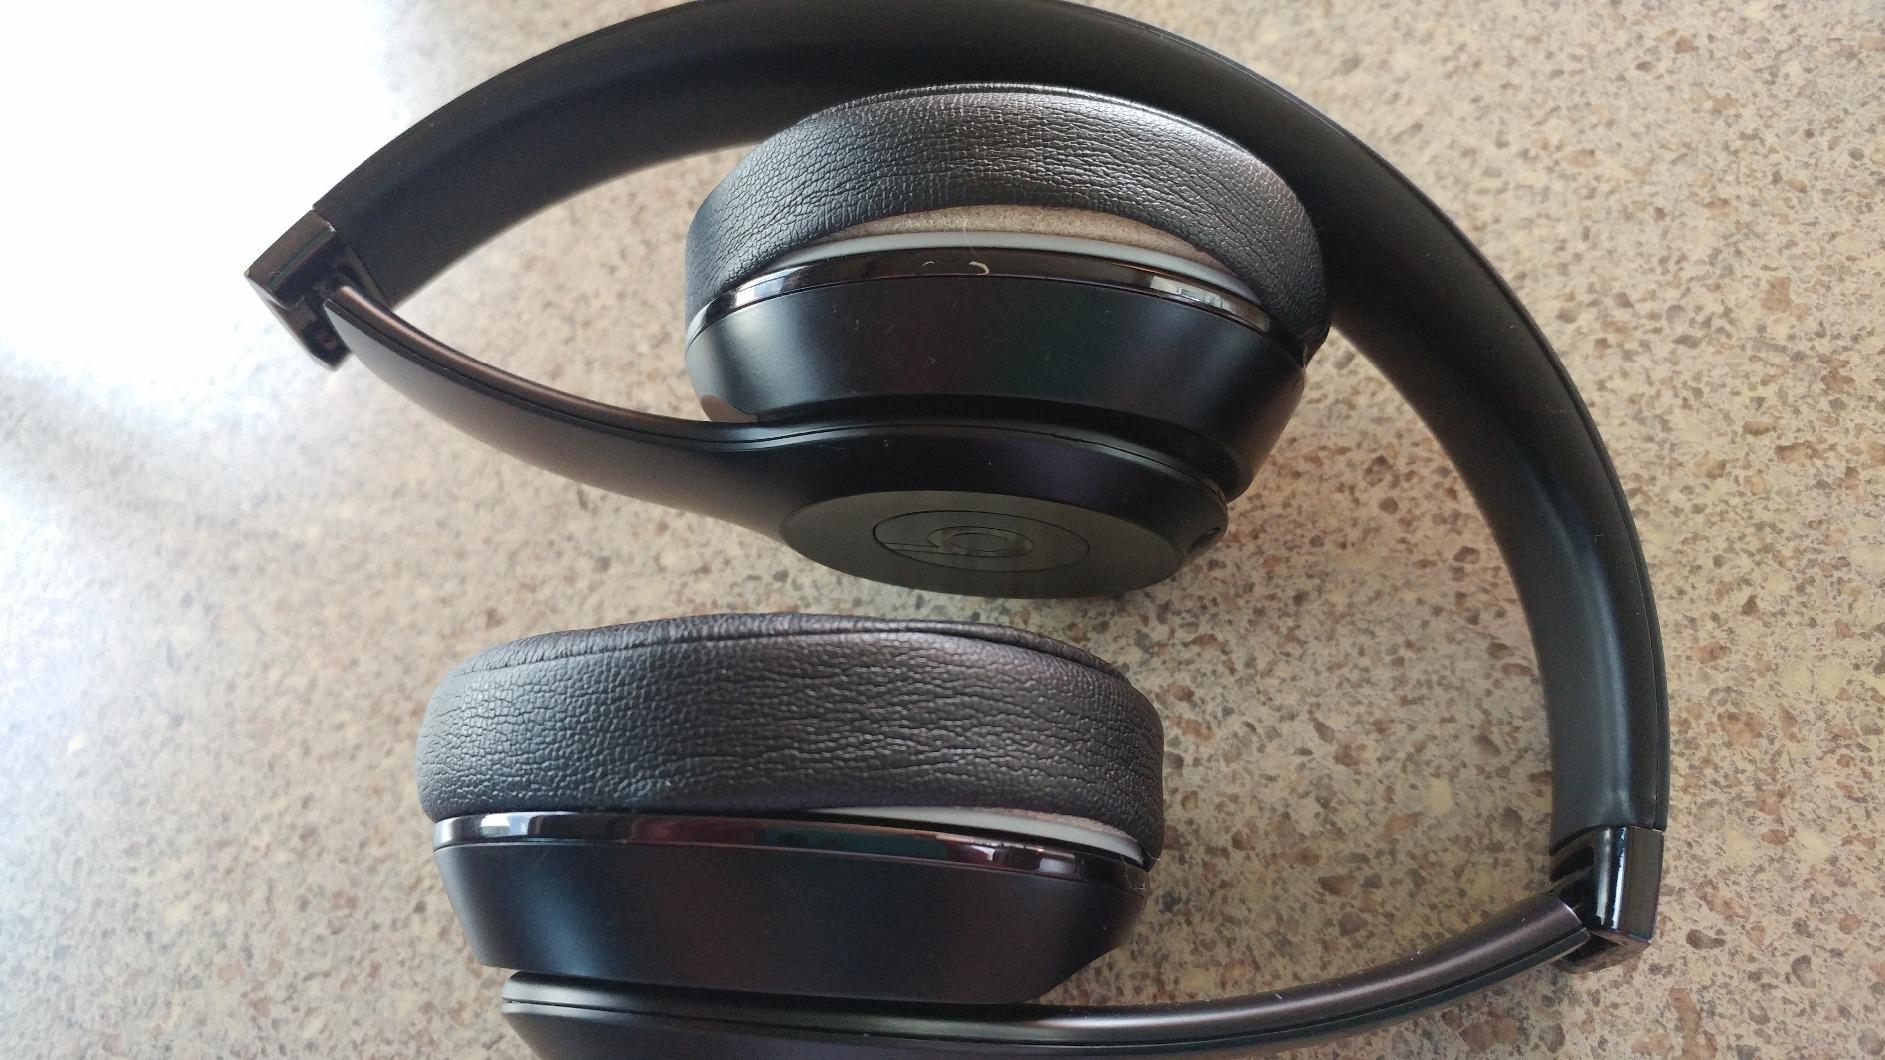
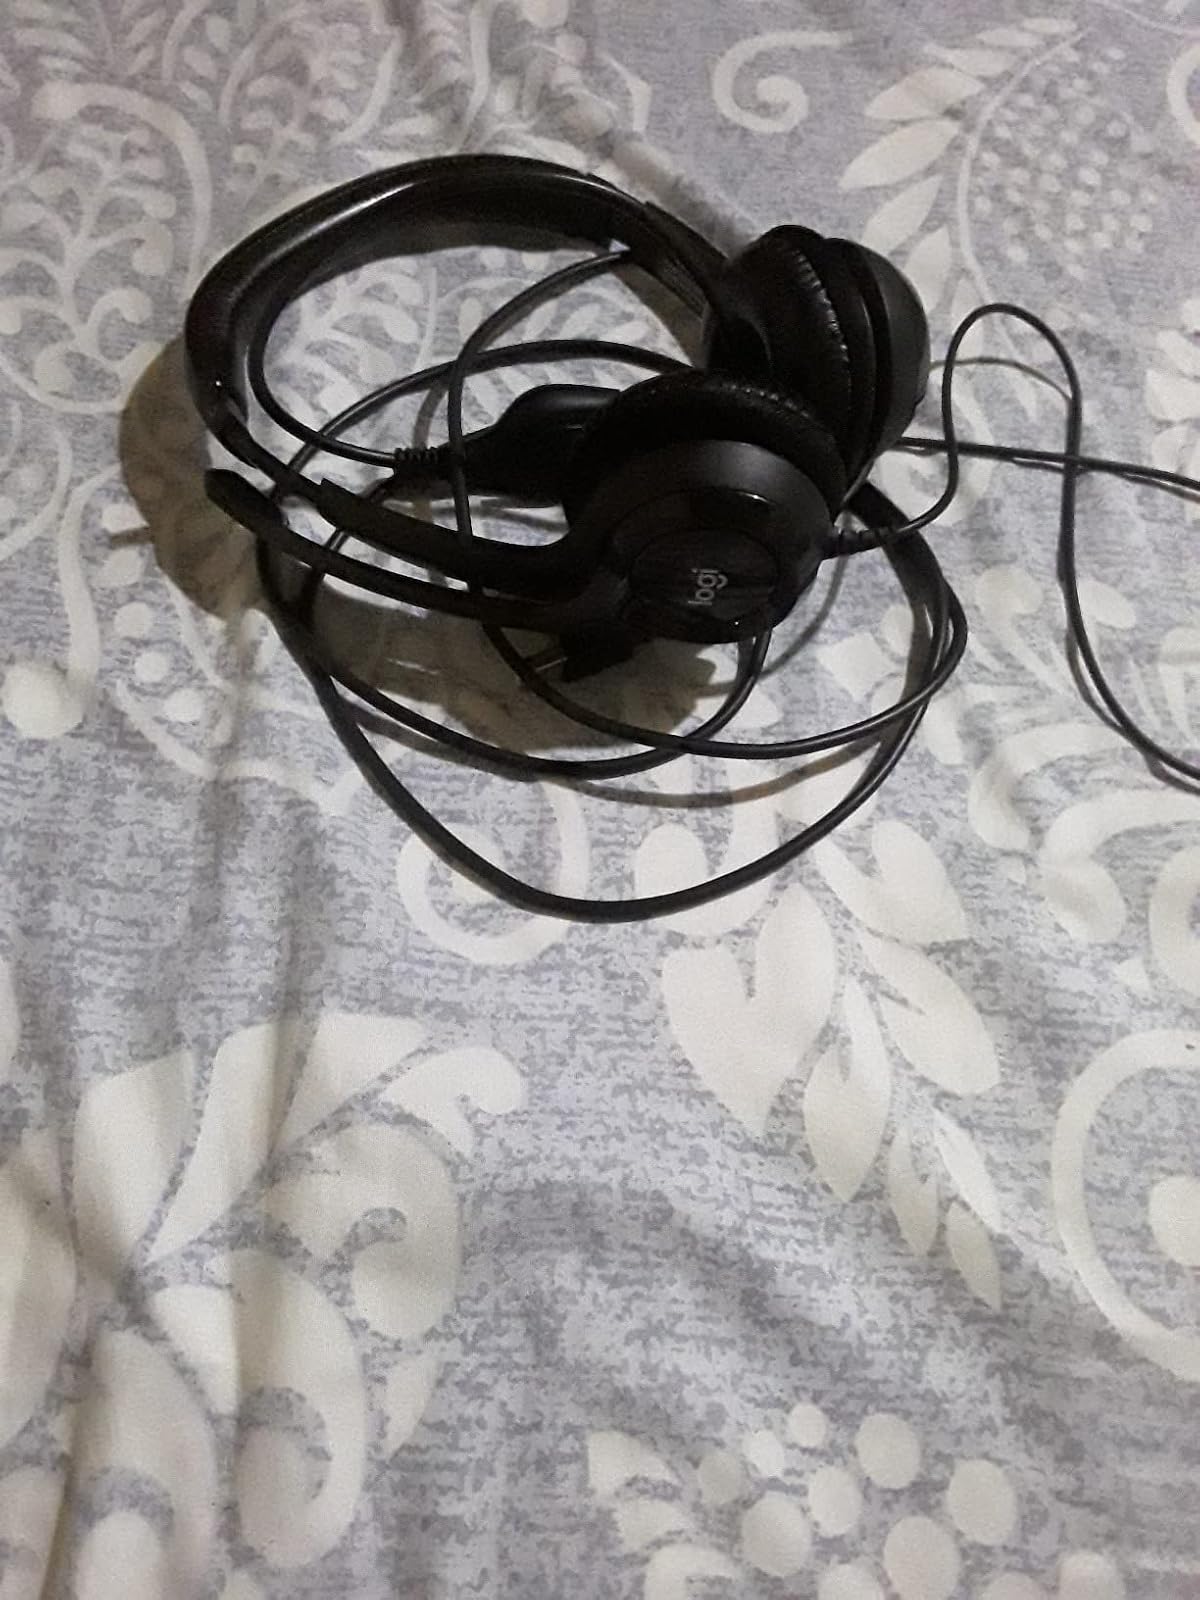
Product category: headphones
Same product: no